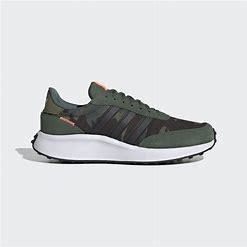
Brand: Adidas
Model: Run 70S